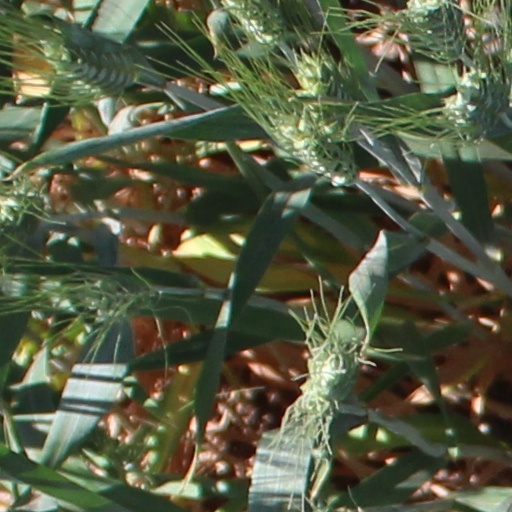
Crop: wheat